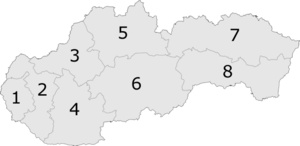
Slovakiet / Regioner
Slovakiets regioner
Slovakiet er en stat i Centraleuropa. Landet er omgivet af land på alle sider: Østrig, Ungarn, Ukraine, Polen og Tjekkiet.